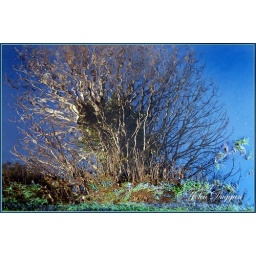
Reflections of a tree in the water ,